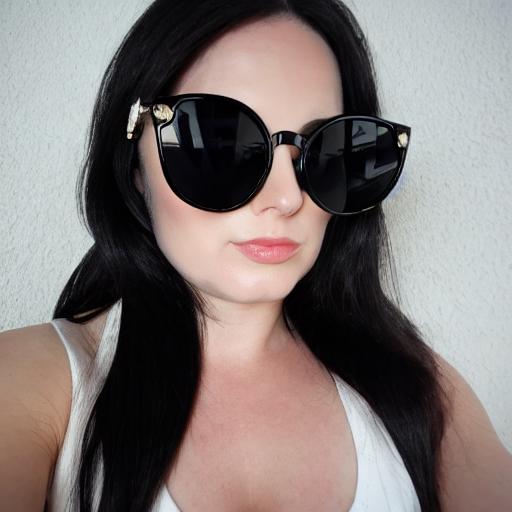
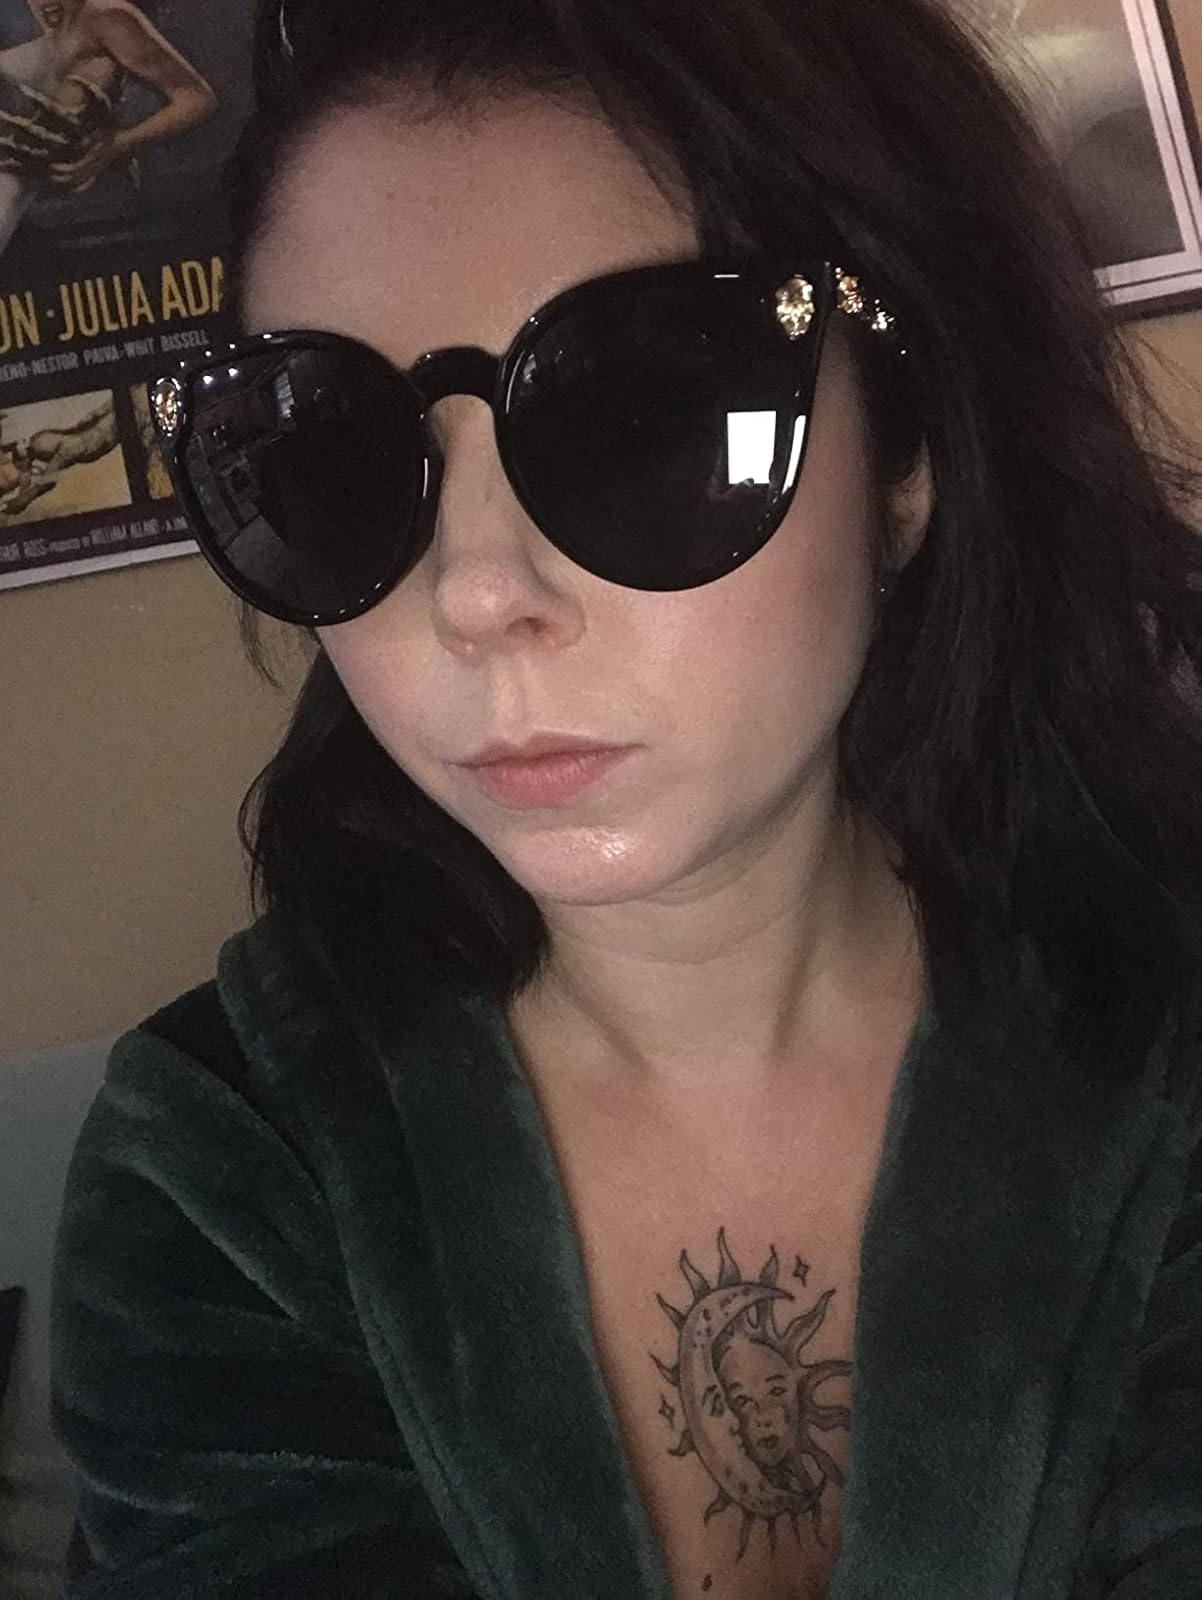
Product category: accessories_sunglasses
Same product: no